Hera

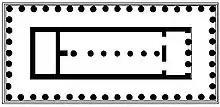
First temple of Hera, Paestum (Basilica)

The worship of Hera was sparse in Thessaly, Attica, Phocis and Achaea. In Boeotia she is related to the fest Daedala. The main center of her cult was North-Eastern Peloponnese, especially Argolis. ( Argos, Tiryns, Corinth, Sicyon, Epidaurus and Hermione). She was worshipped at the Arcadian cities Mantineia, Megalopolis, Stymphalus and at Sparta. The oldest temple at Olympia belonged to Hera. In the islands she was worshipped at Samos, Paros, Delos, Amorgos, Thera, Kos, Rhodes and Crete. The island Euboea was considered her holy place. A month was named after Hera at Delphi ("Heraios"), Olous, Laconia, Tinos ("Heraiōn"), Pergamos ("Heraos"). Hera is the "Olympia", "Queen", "Anassa", the Queen of heaven. The royal quality of her was preserved by the monuments of Greek art.